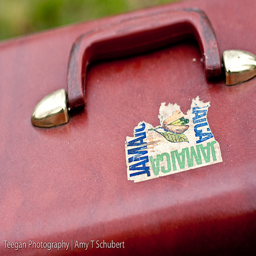
A burgundy colored brief case with a Jamaica sticker on it.
A close up of a red suitcase handle with ripped sticker.
Handle of well worn suitcase showing partly removed Jamaica sticker.
A tattered Jamaica sticker by the handle of an old suitcase
A torn sticker placed on a red suitcase.